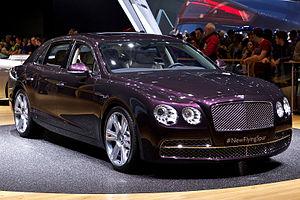
La Bentley Flying Spur est une berline de luxe produite par le constructeur automobile britannique Bentley.